Lindenhurst Memorial Library

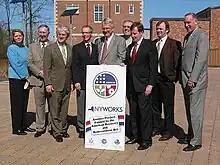
Lindenhurst Memorial Library Administration

The Lindenhurst Memorial Library is governed by a five-member Board of Trustees, elected by the Lindenhurst School District residents. Each trustee serves a five-year term. The library is funded by the Lindenhurst School District taxpayers. The current library director is Lisa Kropp.